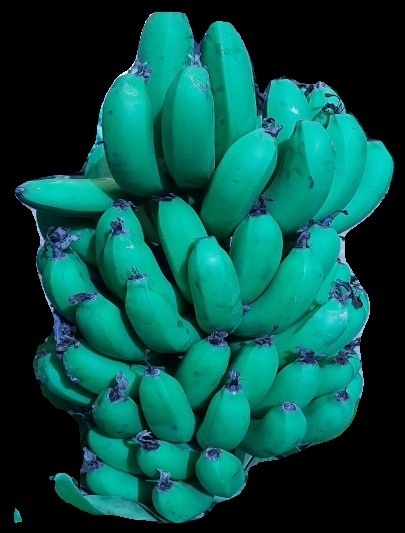
Variety: pachbale
Grade: grade2